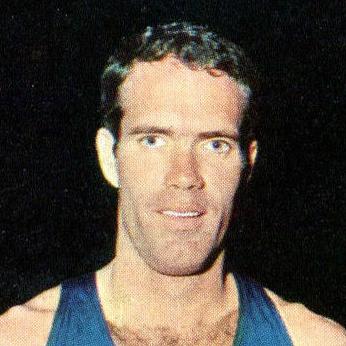
Age: 28